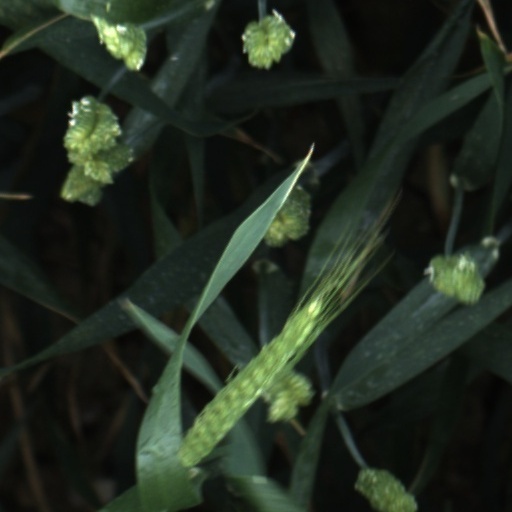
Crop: wheat